Martín Orozco Sandoval

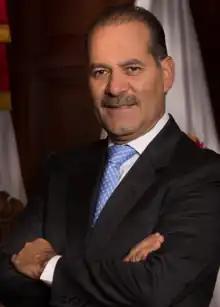

Martín Orozco Sandoval (born 25 June 1967) is a Mexican politician affiliated with the PAN, who served as the Governor of Aguascalientes from 2016 to 2022. From 2012 to 2016, he represented Aguascalientes in the Senate during the LXII and LXIII Legislatures. He also was the Municipal President of Aguascalientes, Aguascalientes from 2005 to 2007.